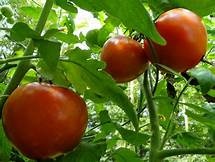
Label: tomato